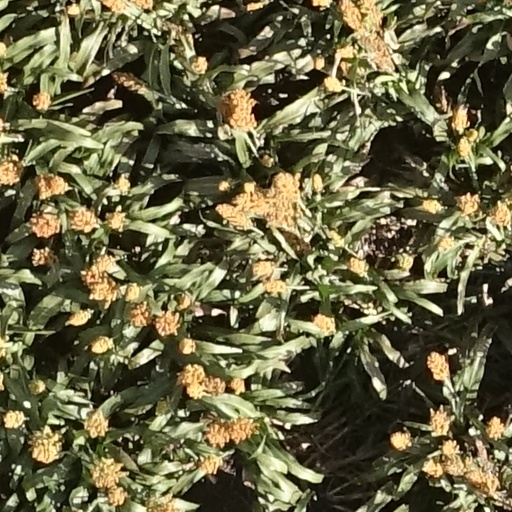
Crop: sorghum